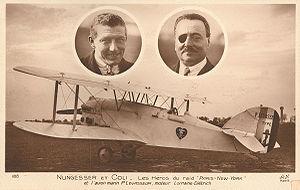
Carte postale de l'Oiseau Blanc, un biplan français qui a disparu le 8 mai 1927 avec ses deux pilotes, les Français Charles Nungesser et Francois Coli, lors de la première tentative de traversée aérienne de l'Atlantique Nord entre Paris et New York.
Pierre Georges Albert Levasseur, né le 16 juillet 1890 à Paris et 2 août 1941 à Paris, est un constructeur aéronautique français. Pendant l’entre-deux-guerres, il a produit une quinzaine de types d’appareils pour la Marine nationale française.
L'Oiseau blanc est un avion biplan qui a disparu le 8 mai 1927 avec ses deux pilotes, les Français Charles Nungesser et François Coli, lors de la première tentative de traversée aérienne de l'océan Atlantique Nord sans escale entre Paris et New York. Moins de deux semaines après leur disparition, l'Américain Charles Lindbergh est le premier à réussir cette traversée, mais dans l'autre sens, à bord du Spirit of St. Louis.
Charles Nungesser est un aviateur français né à Paris le 15 mars 1892 et mort le 8 mai 1927, dans un lieu inconnu de l'Atlantique Nord ou d'Amérique du Nord.
Le Bourget est une commune française située dans le département de la Seine-Saint-Denis en région Île-de-France.